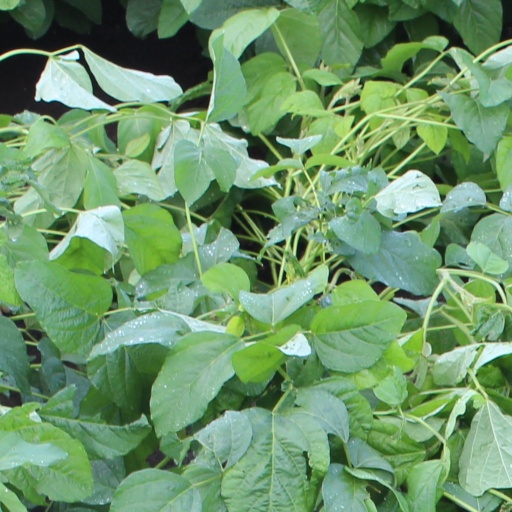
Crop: soybean